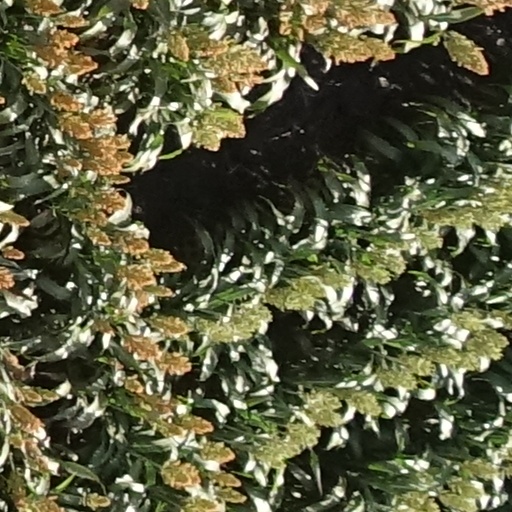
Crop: sorghum